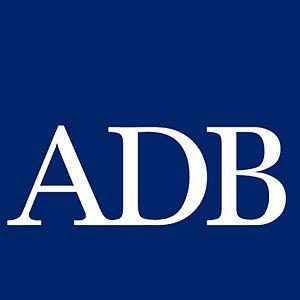
Le sommet du G20 de 2019 est la quatorzième réunion du Groupe des vingt. Il se tient les 28 et 29 juin 2019 à Osaka, au centre de congrès Intex Osaka.